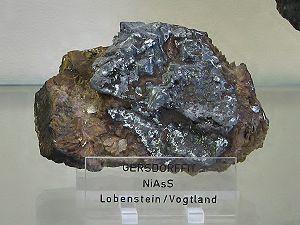
La gersdorffite est une espèce minérale composée de disulfure de nickel et arsenic de formule NiAsS, avec des traces : Fe;Co;Sb;Cu.